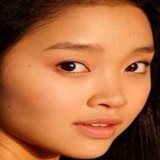
diễn viên Lana Condor